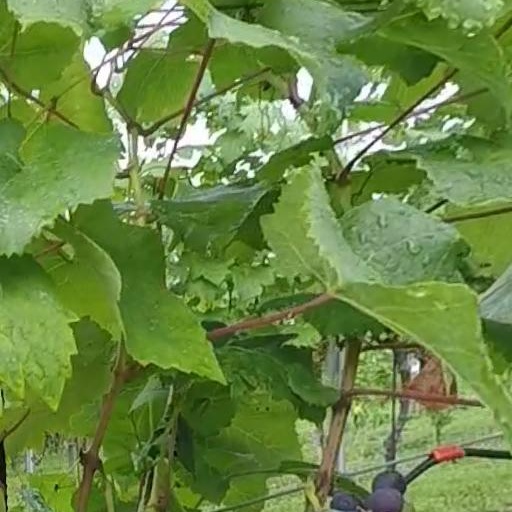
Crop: grape